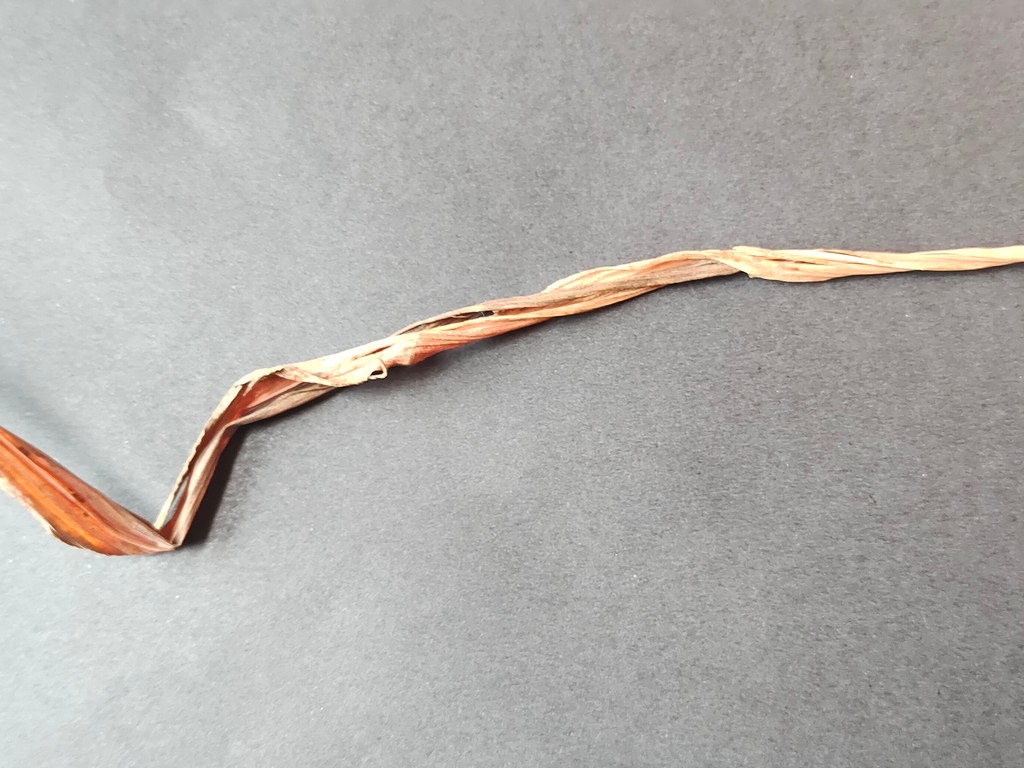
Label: Dried